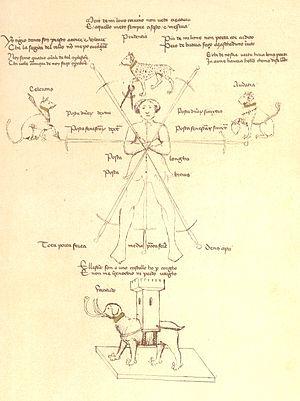
Fiore dei Liberi, né à Cividale est un maître d'armes du Moyen Âge et le premier de l’école italienne, auteur d'un manuel d’apprentissage complet.